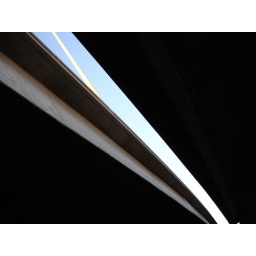
shot from underneath a raised freeway overpass... the line is the division between the two lanes and pole is a street light...